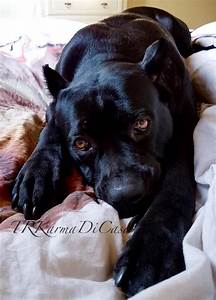
Label: cane